Tiraspol

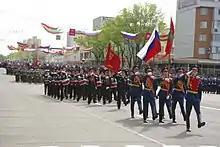
Victory Day in Tiraspol, 2017

The population of the city was about 190,000 in 1989 and about 203,000 in 1992. 41% were Russians, 32% Ukrainians (both Eastern Slavic) and 18% were Moldovans (Romanians).